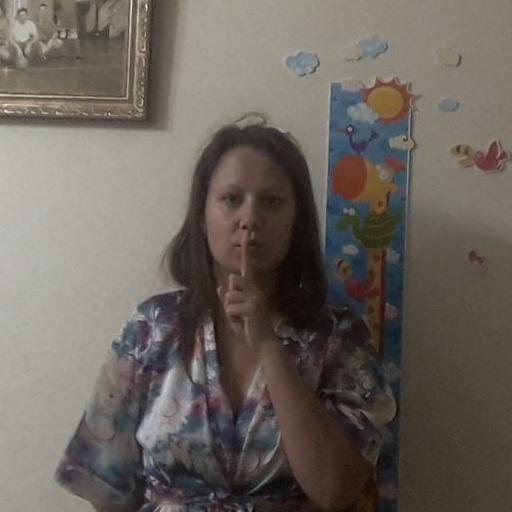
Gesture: mute